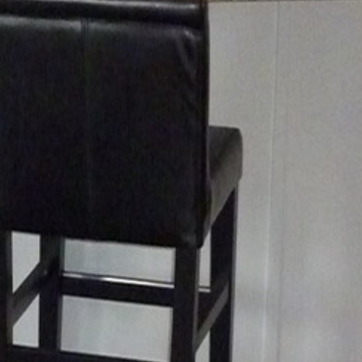
Material: leather